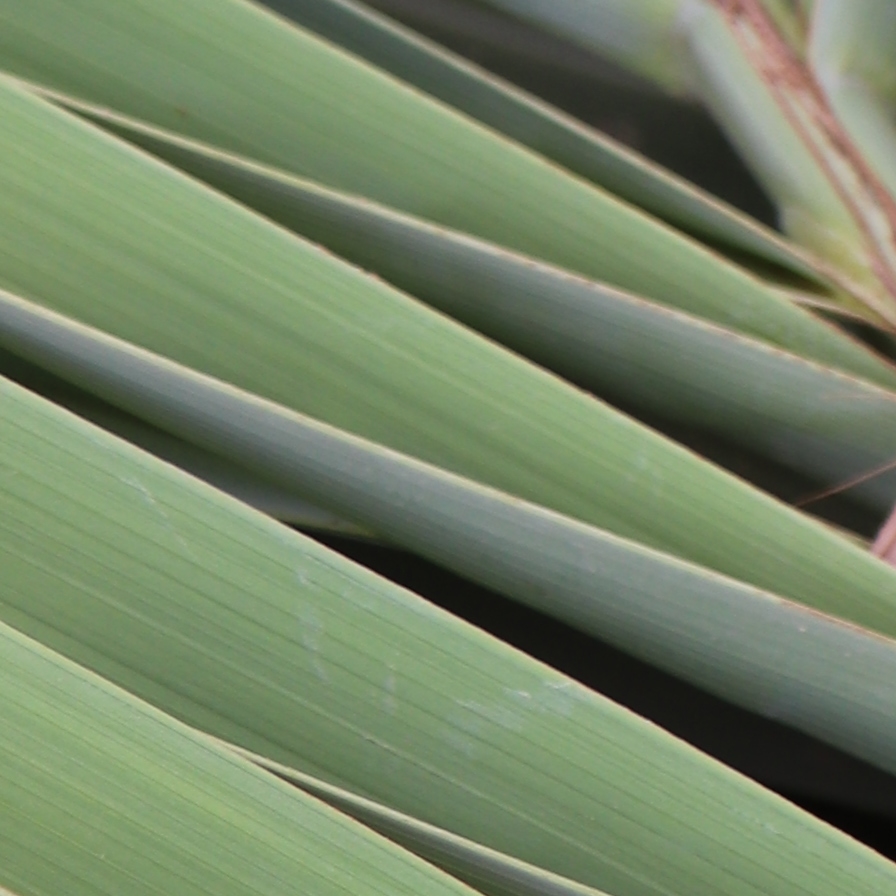
Label: Healthy